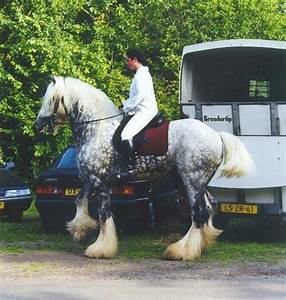
Label: horse